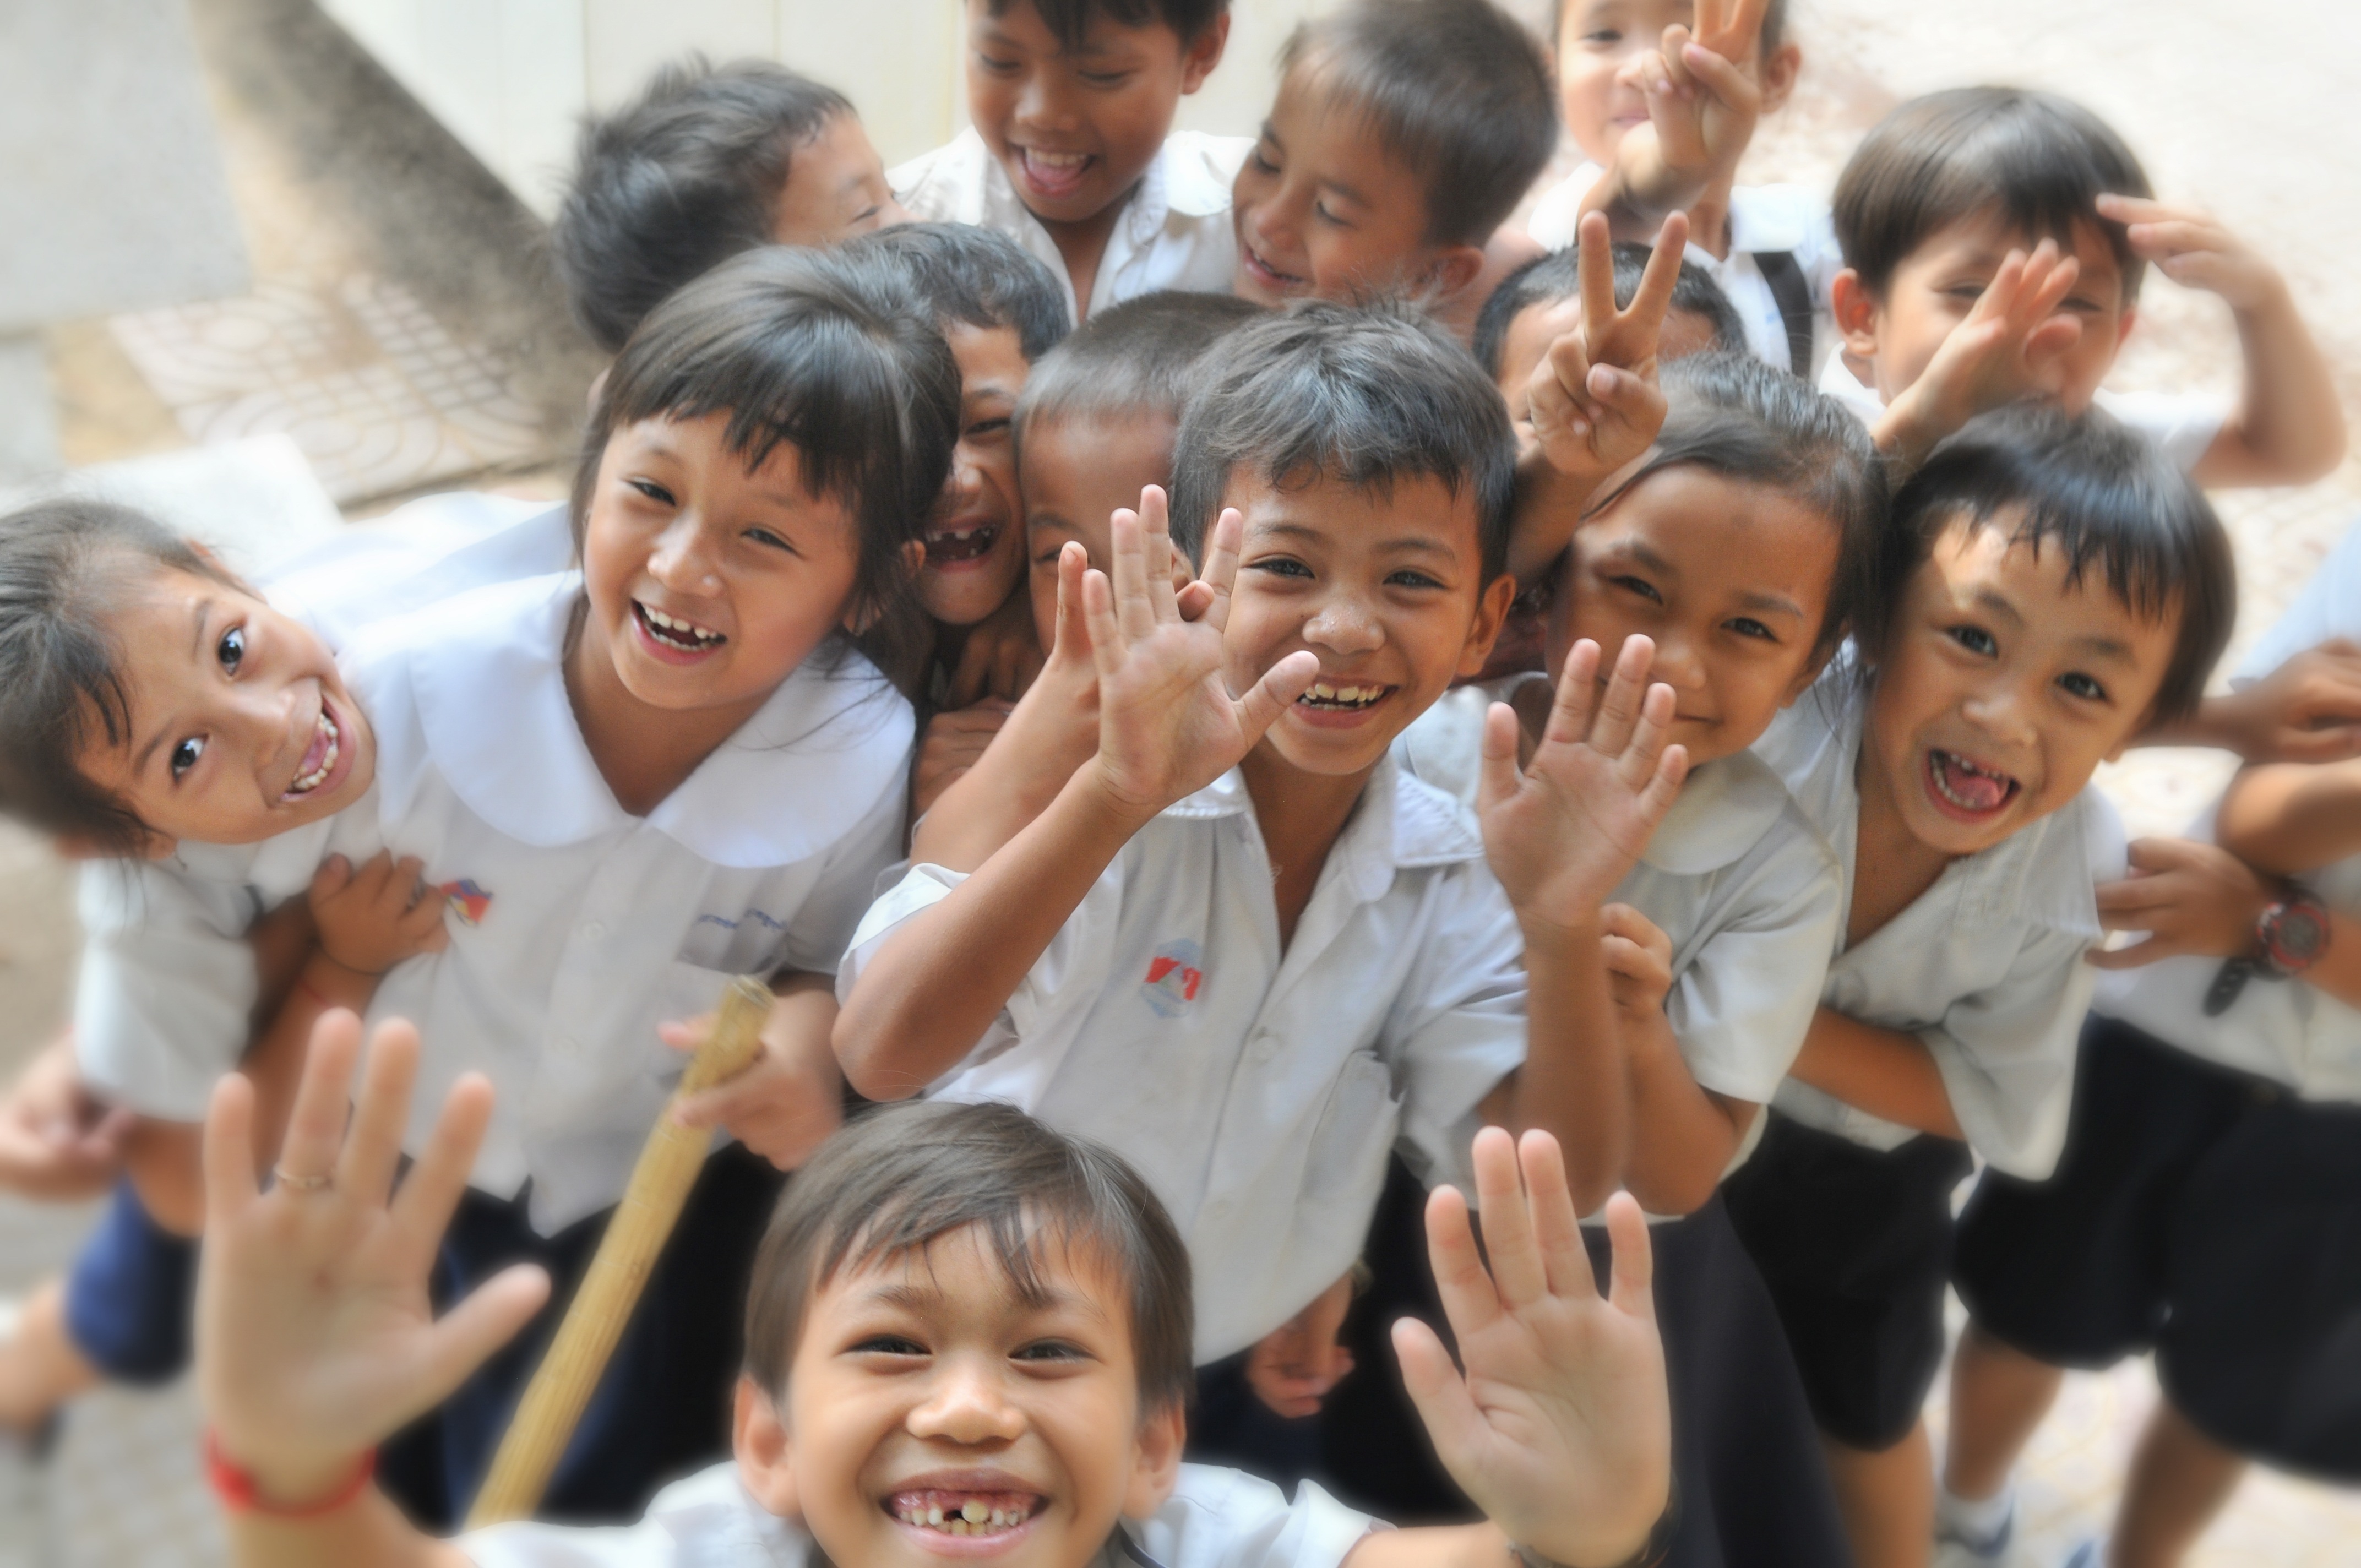
people, audience, young, youth, cheering, child, childhood, education, cheerful, laughing, kids, girls, children, fun, friends, happiness, boys, little, school, class, elementary, secondary school